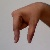
The image shows a hand gesture representing the letter 'Q' in Indian Sign Language.